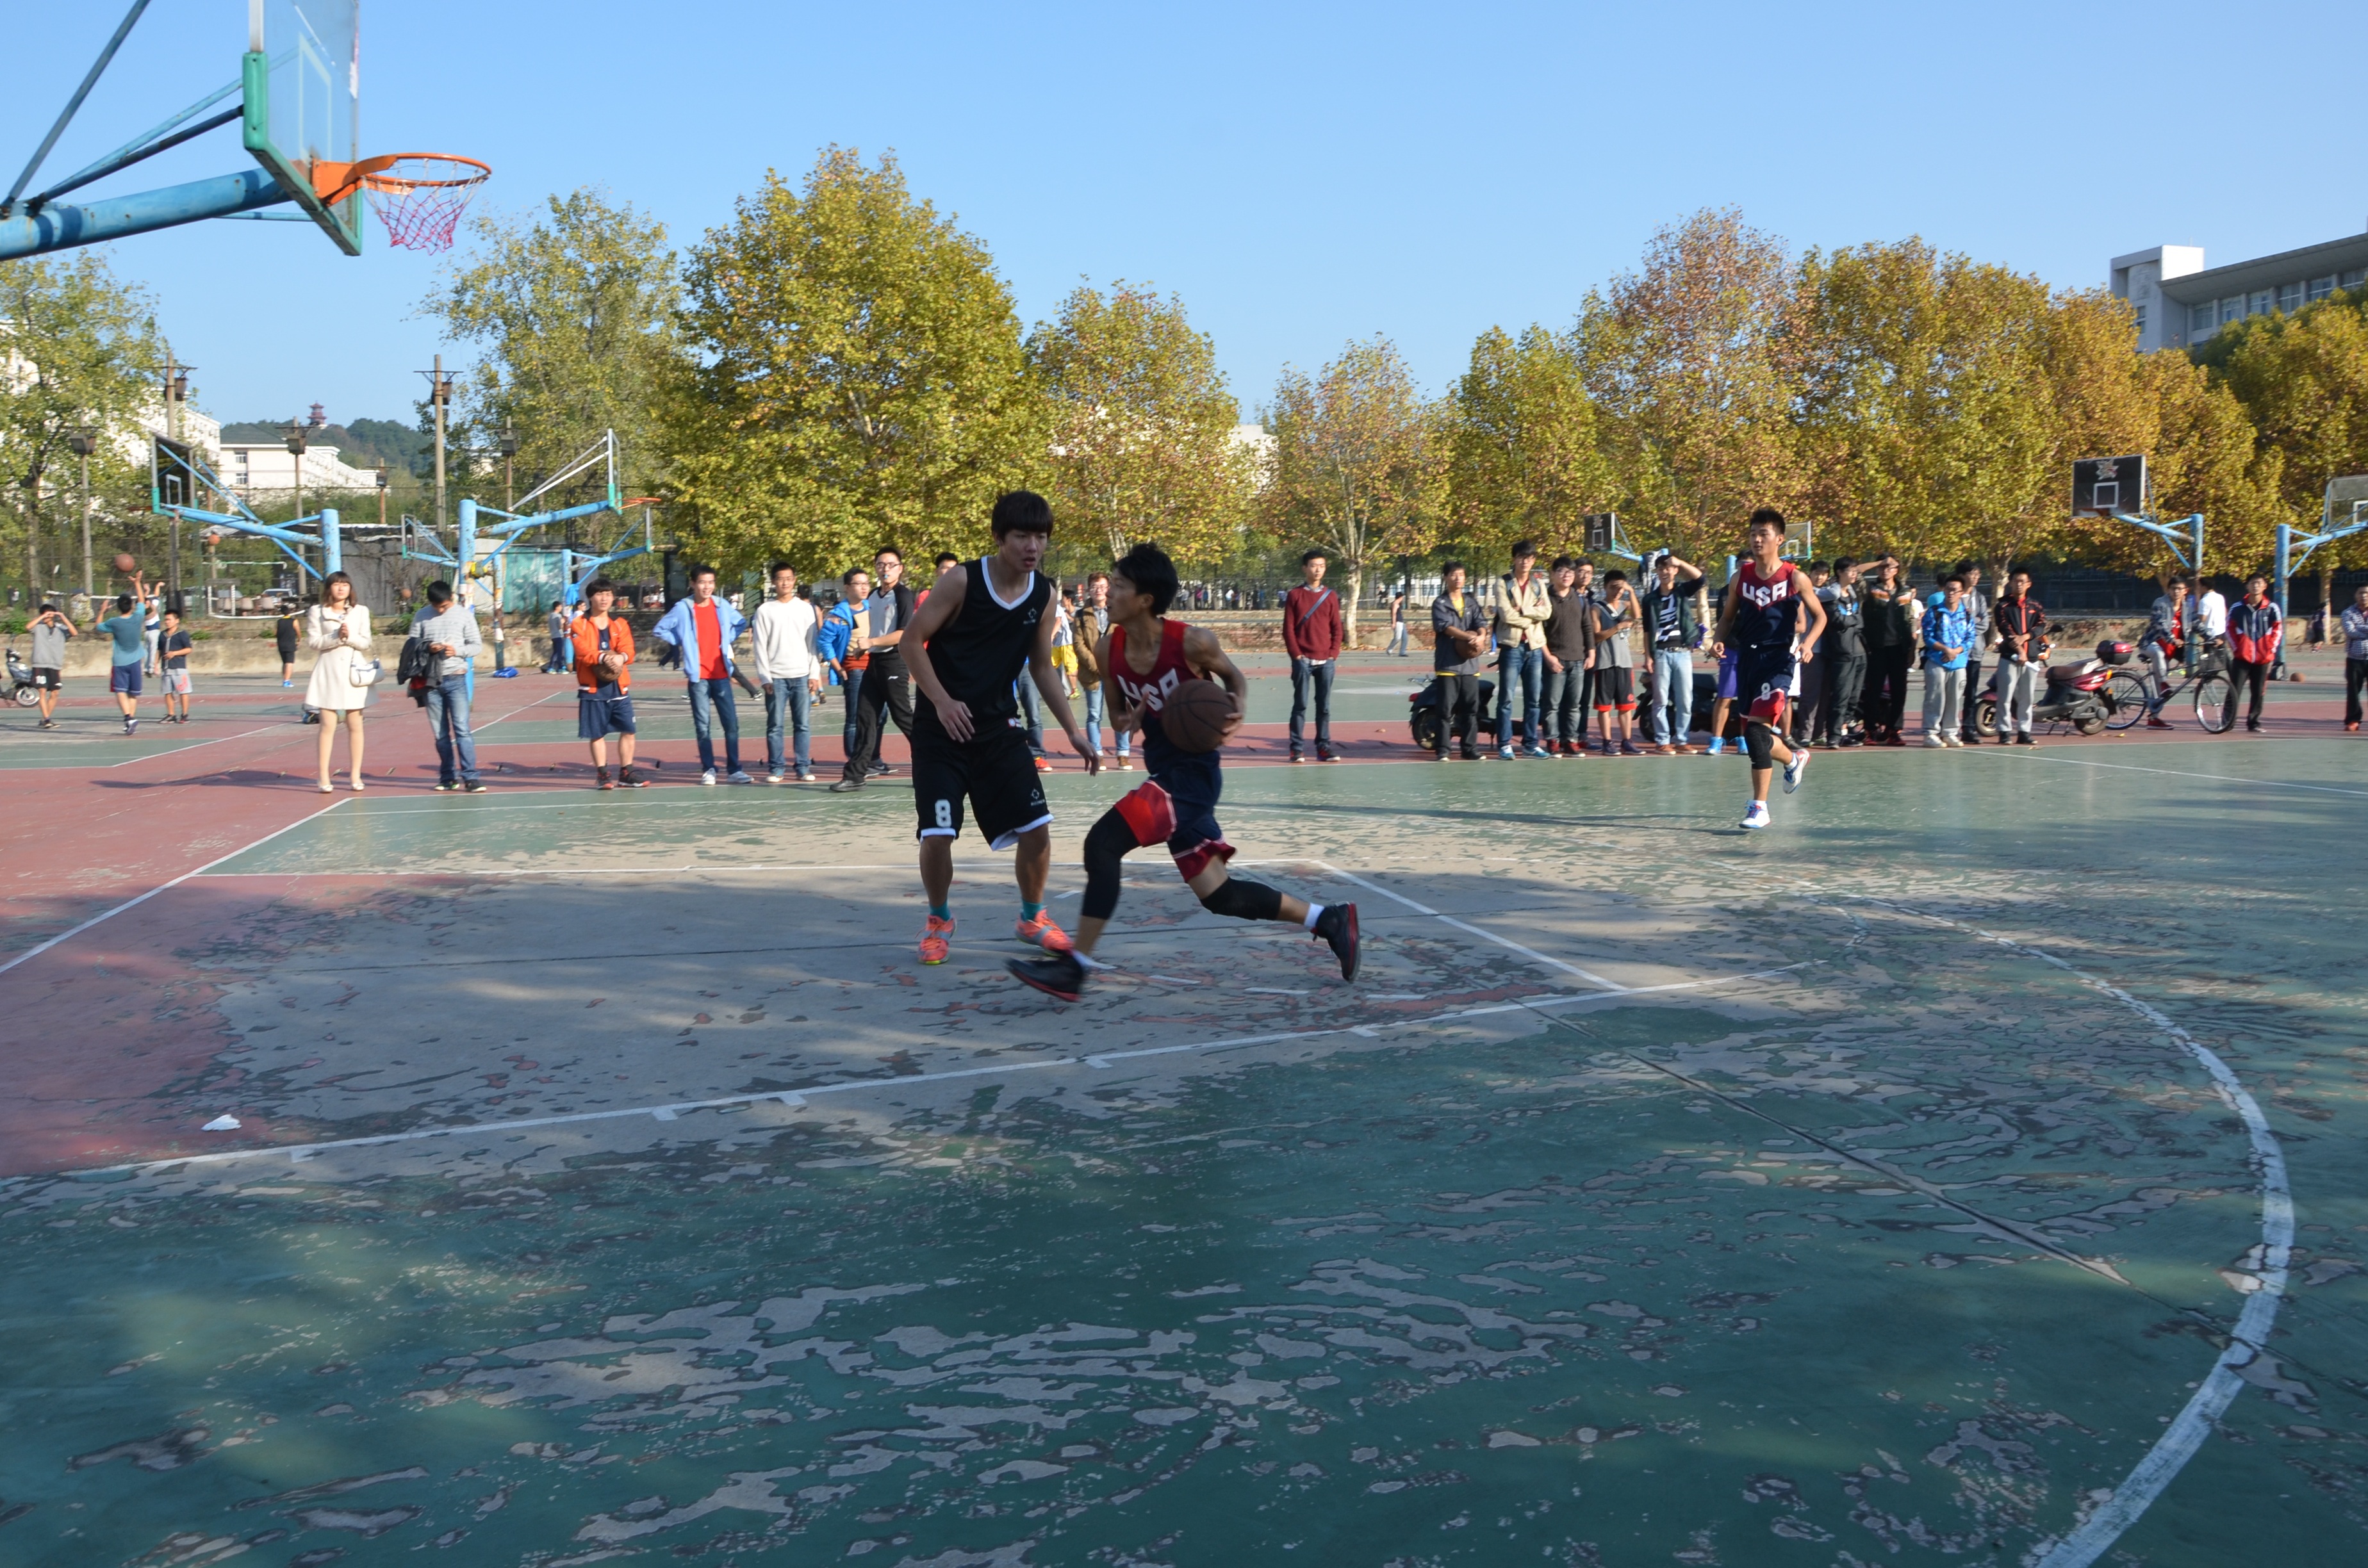
basketball, sports, schoolboy, university student, endurance sports